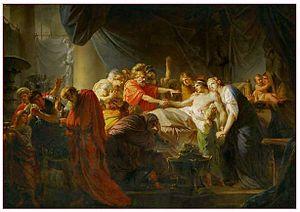
La Mort de Germanicus
8 juillet : formation d'une île près de Délos. Un tremblement de terre frappe plusieurs villes de l'Asie, dont Éphèse et Nicéphore.